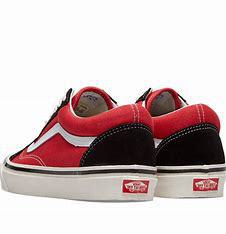
Brand: Vans
Model: UA Old Skool